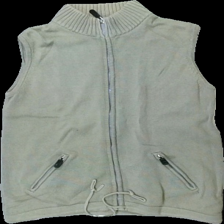
View: front
Type: Vest
Category: Ladies
Brand: Lindex
Colors: Green
Material: 100% cotton
Cut: Regular
Size: 38
Season: All
Stains: Major
Damage: fläckar krage
Damage location: top center
Damage 2 location: bottom left
Damage 3 location: bottom right
Price range: <50
Recommended usage: Export
Description: grön väst med dragkedja, missfärgad krage